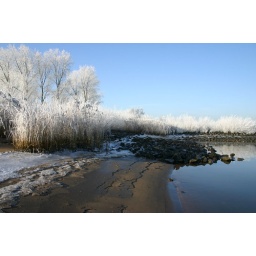
Winter landscape in Holland. Small beach by river 'De Lek'. Water on the beach is frozen. Also the reed. Januari 2009.